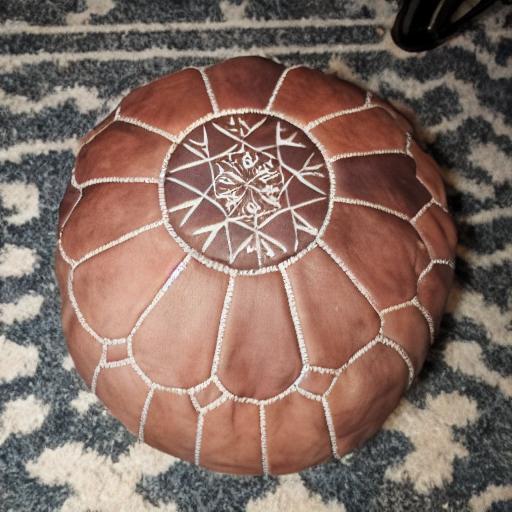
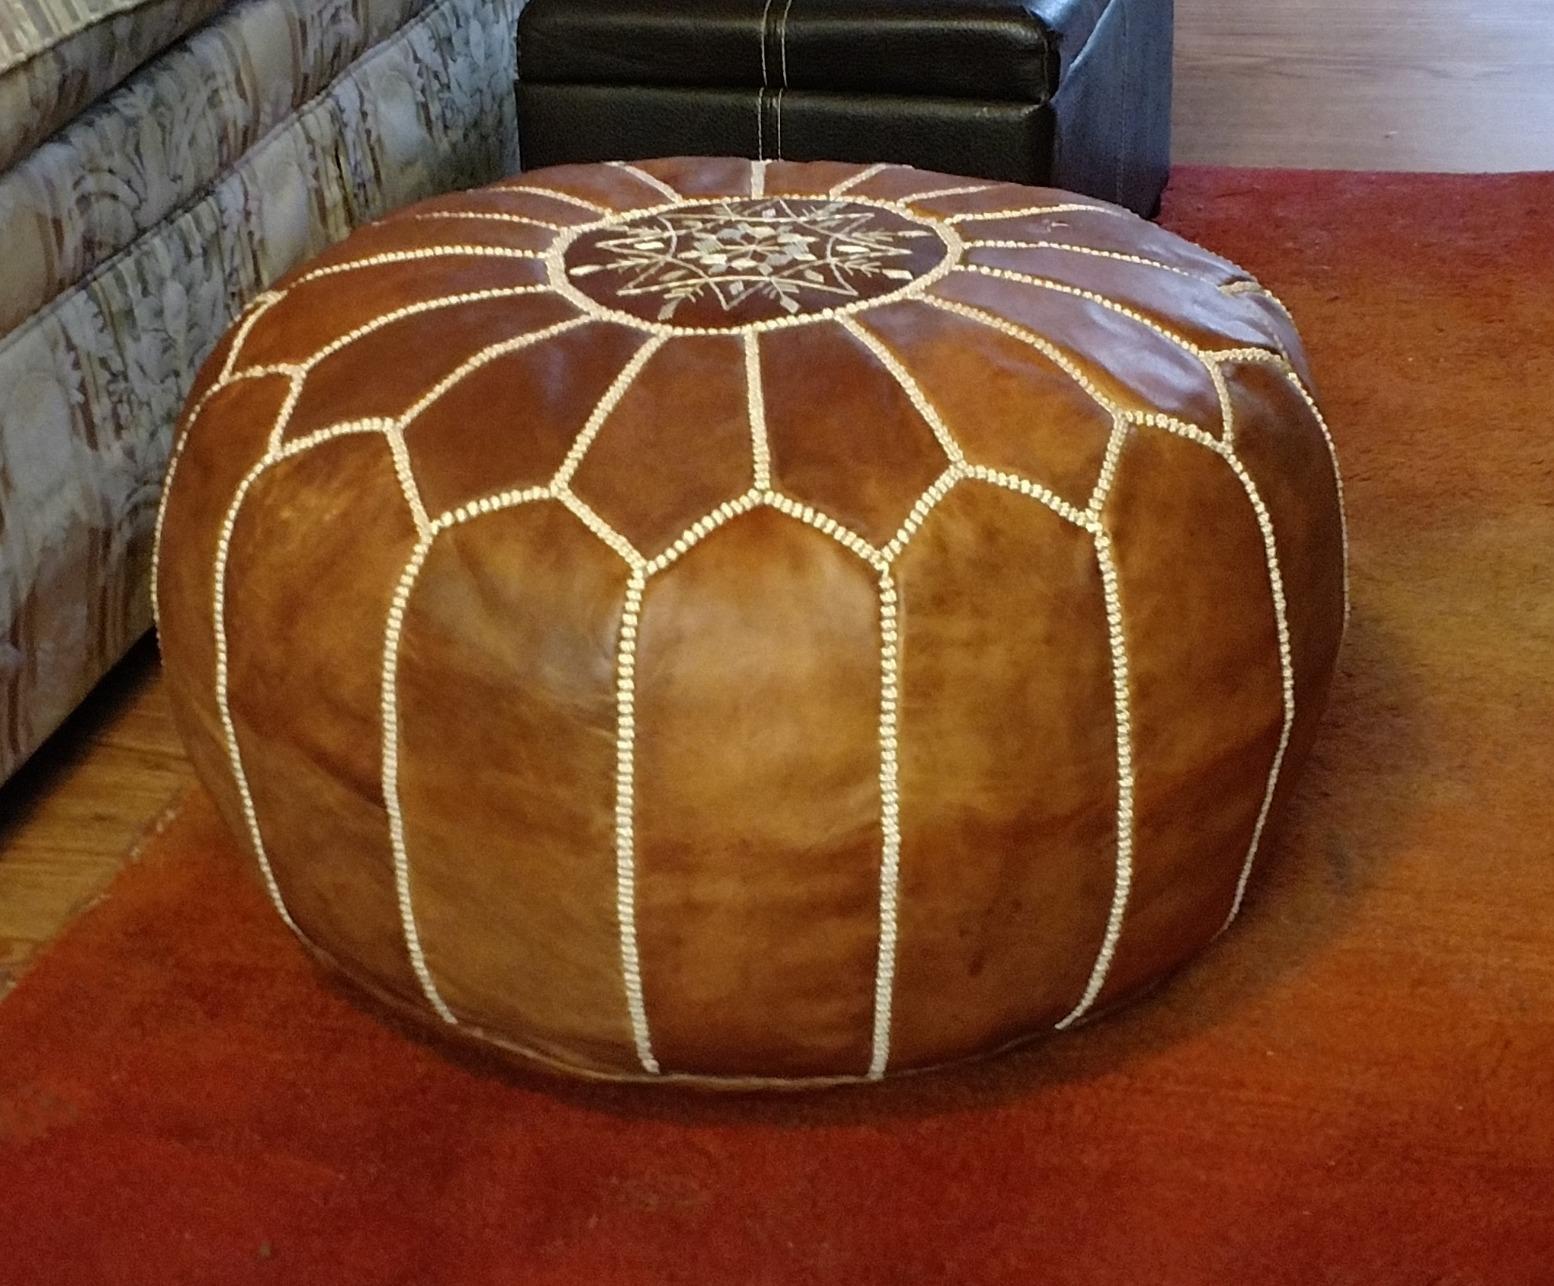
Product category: stool
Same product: no